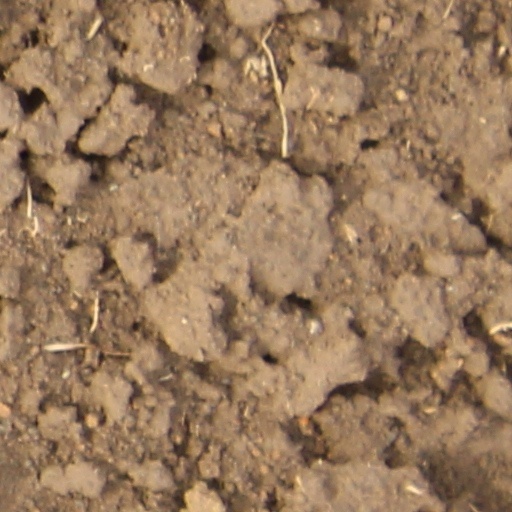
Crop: wheat